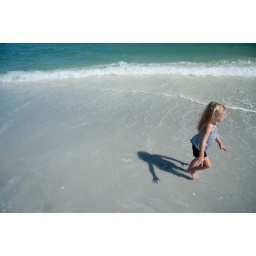
Punta Gorda, FL: A young girl running from her shadow and playing in the water